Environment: real
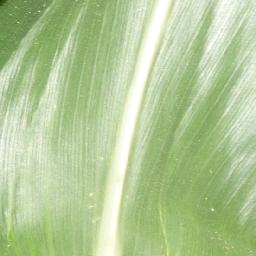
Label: healthy